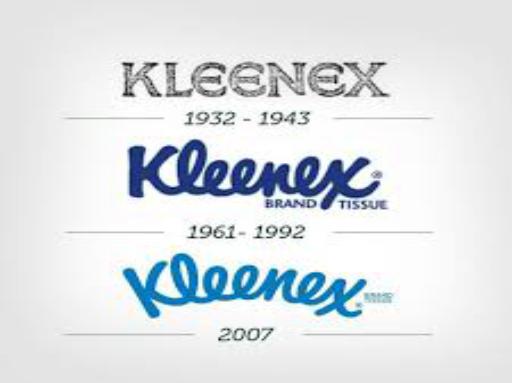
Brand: kleenex
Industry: Necessities